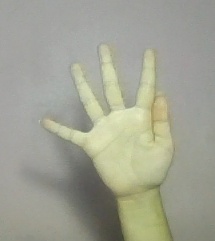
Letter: sheen